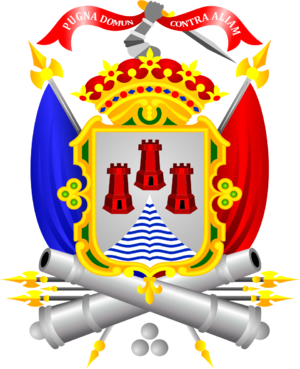
Puno est une ville du sud-est du Pérou, située sur les rives du lac Titicaca. Son port est l'un des principaux du lac Titicaca. Elle est la capitale de la région de Puno et de la province de Puno. Sa population est de 100 168 habitants.